History of the Incas

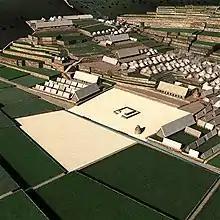
Approximate reconstruction of the main square of Cusco, Huacaypata.

This legend was told by Inca Garcilaso de la Vega, a "mestizo" chronicler who was a descendant of Tupac Yupanqui on his mother's side.